Qods Mohajer

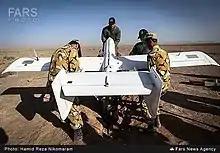
Iranian personnel prepare a Mohajer-2 for launch.

The Mohajer-2 has a bullet-shaped fuselage, mid-mounted, untapered wings, twin tailbooms, twin rudders, belly skids, and a horizontal tail. The belly skids are non-retractable, but can compress on landing to reduce shock. Apart from the skids, it is essentially a refinement of the Mohajer-1 design. Its airframe is composed substantially of composite materials. The Mohajer-2 is 2.91m long and has a wingspan of 3.8 meters. It is powered by a 25 hp WAE-342 two-cylinder engine.